Lake Engolasters

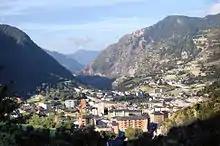
Encamp

The nearest village to the lake is Encamp, which is approached by a dirt road. At the lower gondola station, a road leads to the "Cortals d'Encamp." From this location a drive of about leads to a bridge and farm houses and a further drive after crossing the bridge leads to the starting point of the easy climb of , which passes through a tunnel for pedestrians and ends on the right bank of the lake. The walk along the periphery of the lake provides excellent vistas of pine forests amidst mountainous landscape.